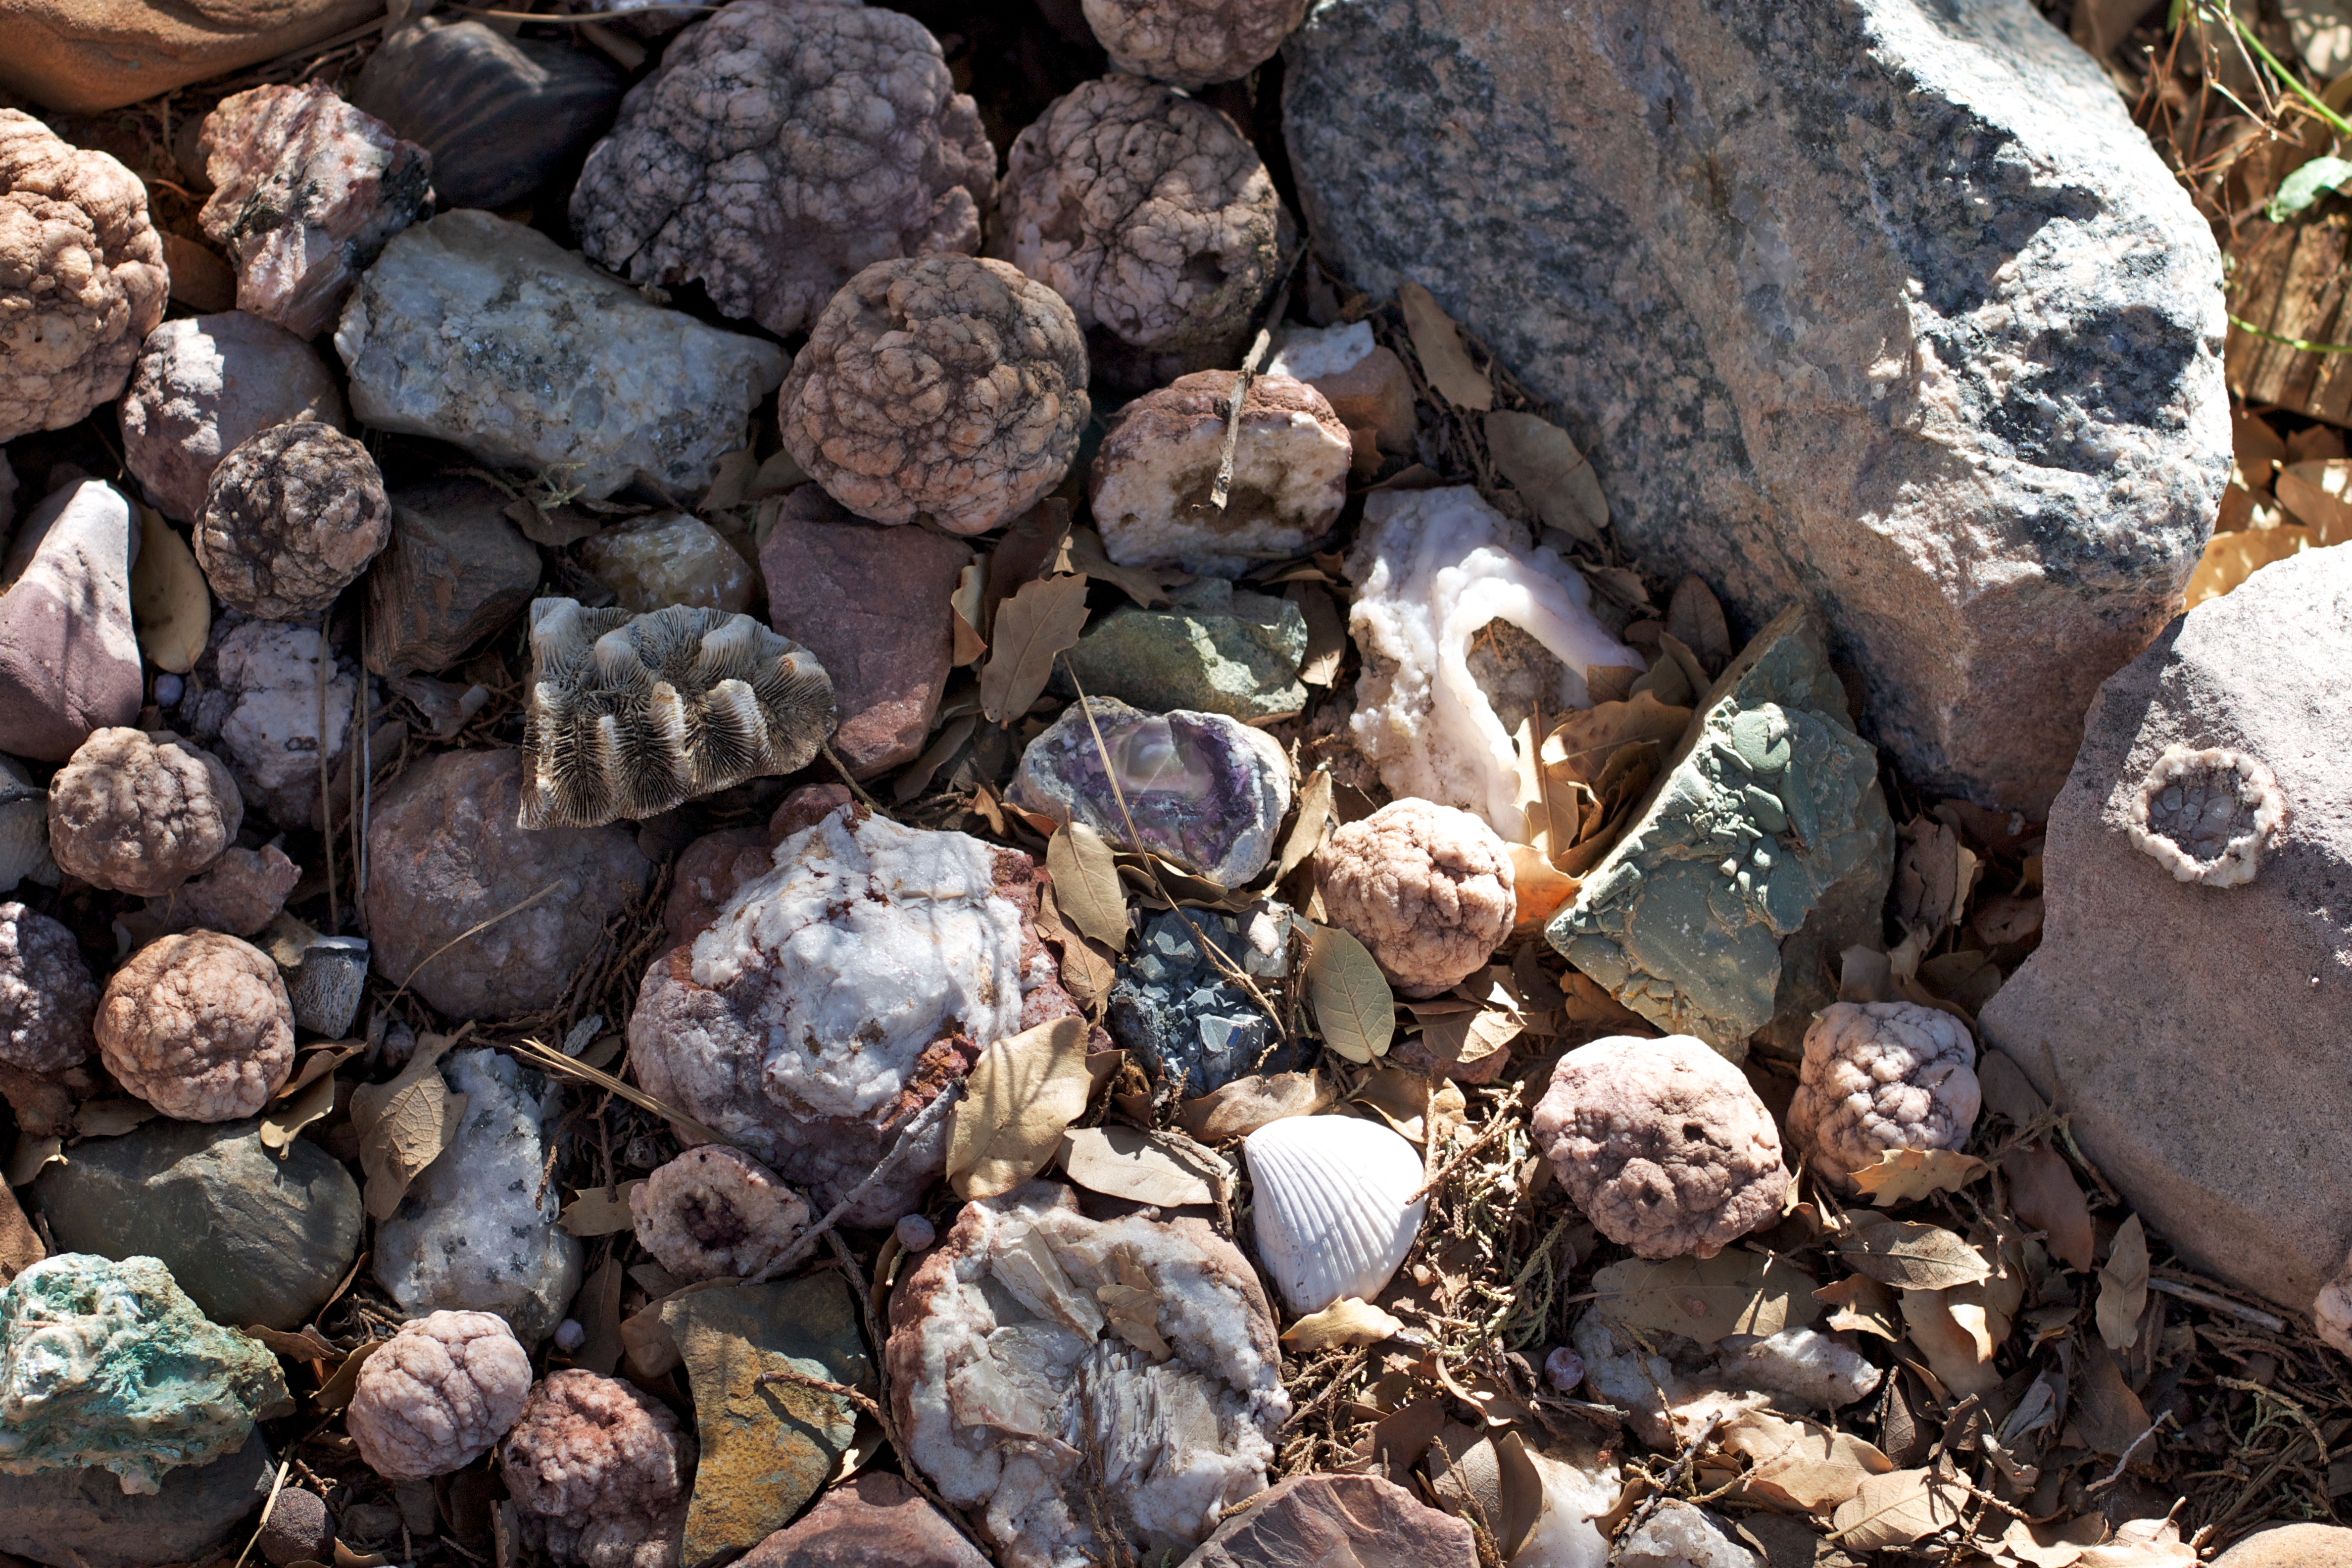
rock, pebble, soil, material, rubble, geology, boulder